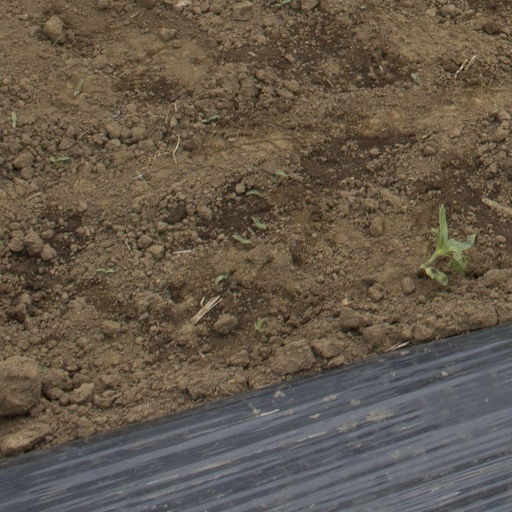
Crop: Jerusalem artichoke